Douglas Sparks

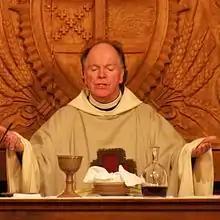
Bishop Sparks celebrating Holy Eucharist on Ash Wednesday 2016

Douglas Everett Sparks (born January 8, 1956) is an American Episcopal bishop. He is the eighth and current bishop of Northern Indiana in The Episcopal Church.